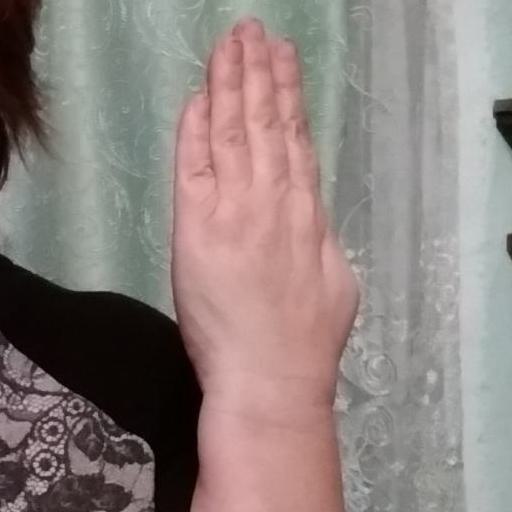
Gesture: stop_inverted